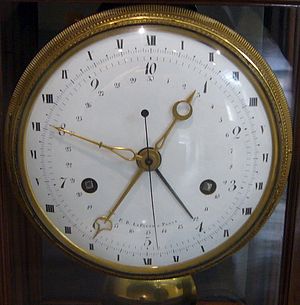
Den franske republikanske kalender
Replublikansk urskala med 10-timers døgn
Den franske revolutionskalender eller republikanske kalender kaldes den kalender som anvendtes i Frankrig i 13 år efter den franske revolutions udbrud. Den adskilte sig fra den gregorianske i månedernes navne og længde, ugernes længde, ugedagenes navne og døgnets timeinddeling.